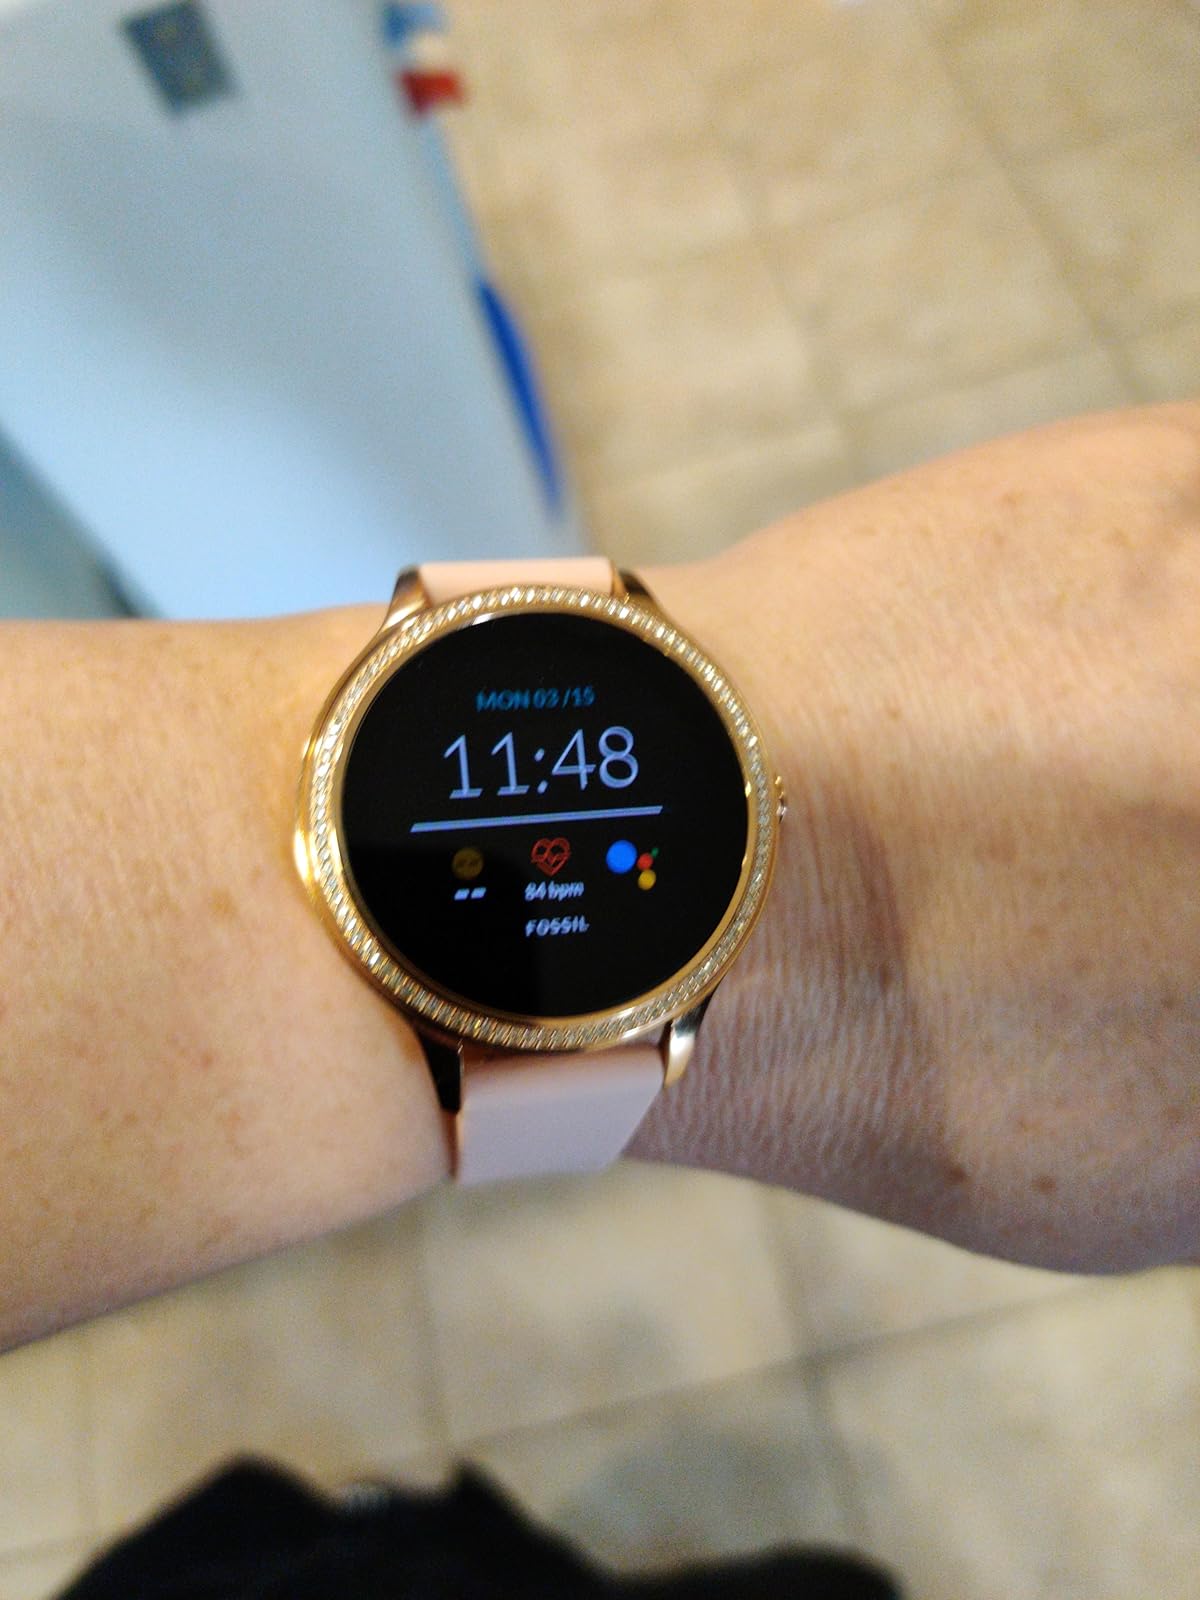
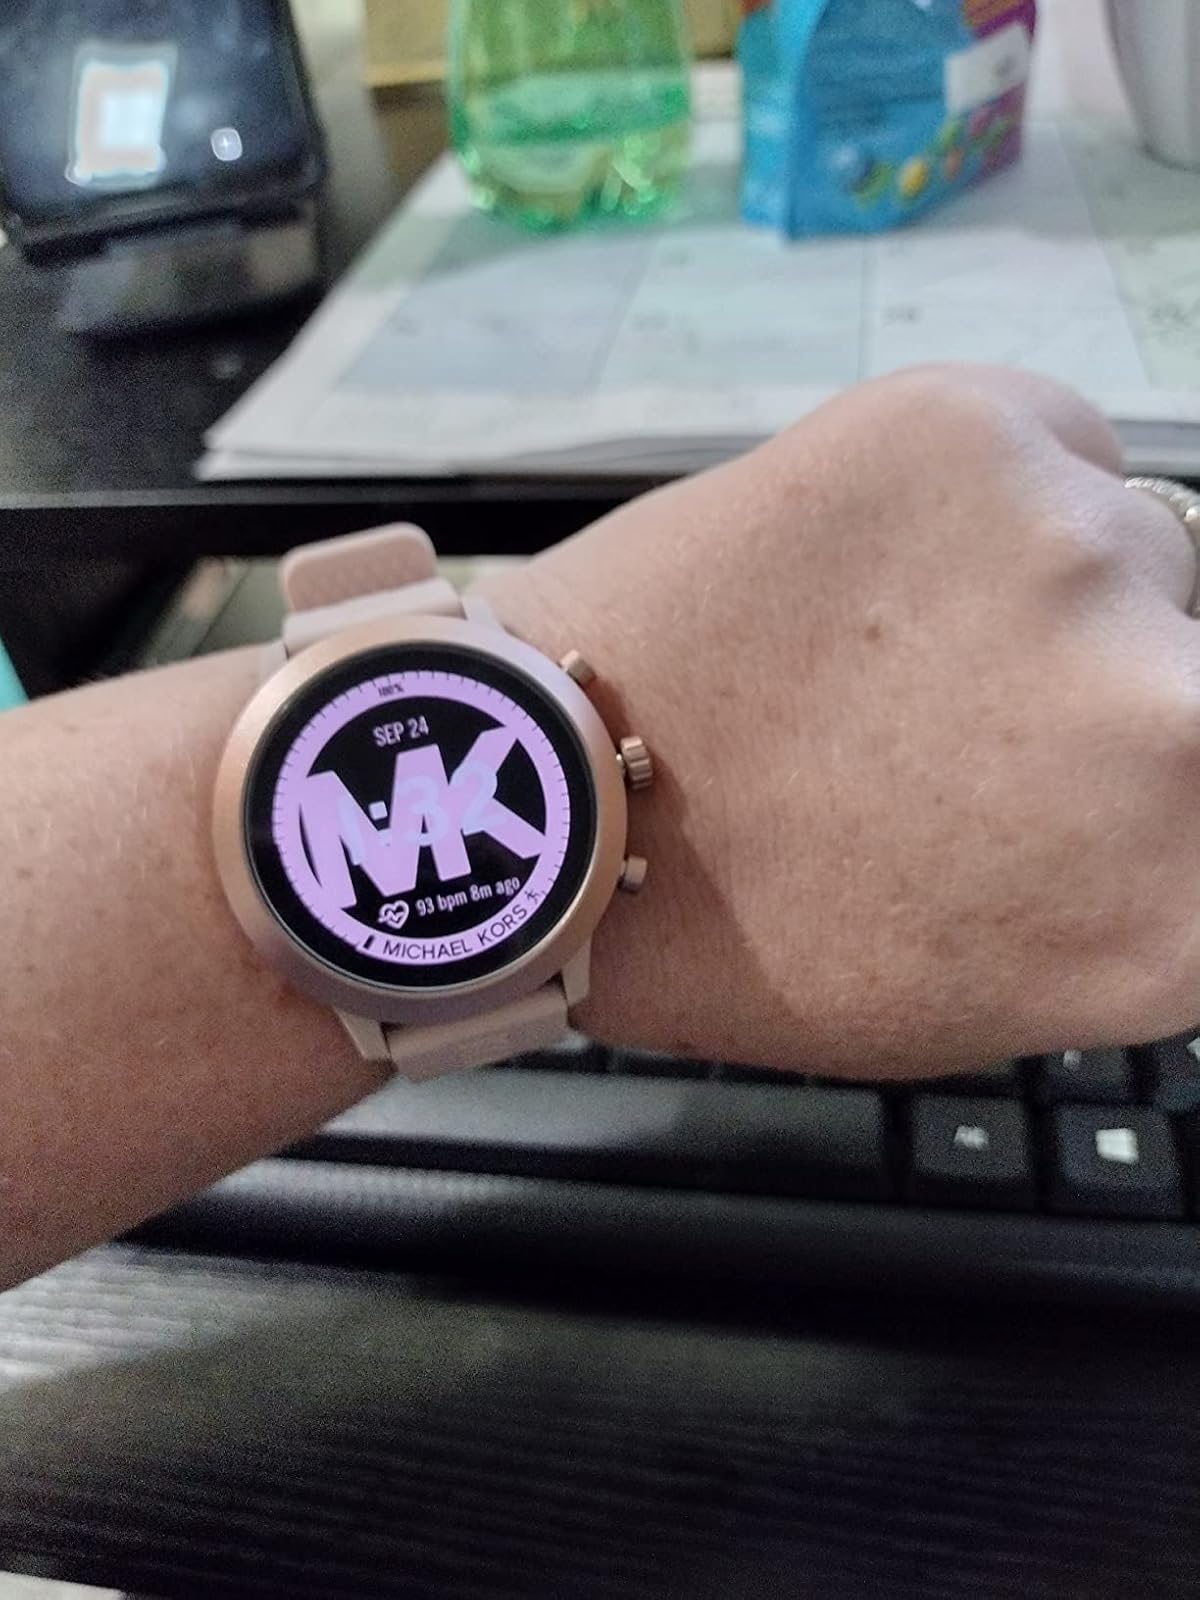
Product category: smartwatch
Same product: no